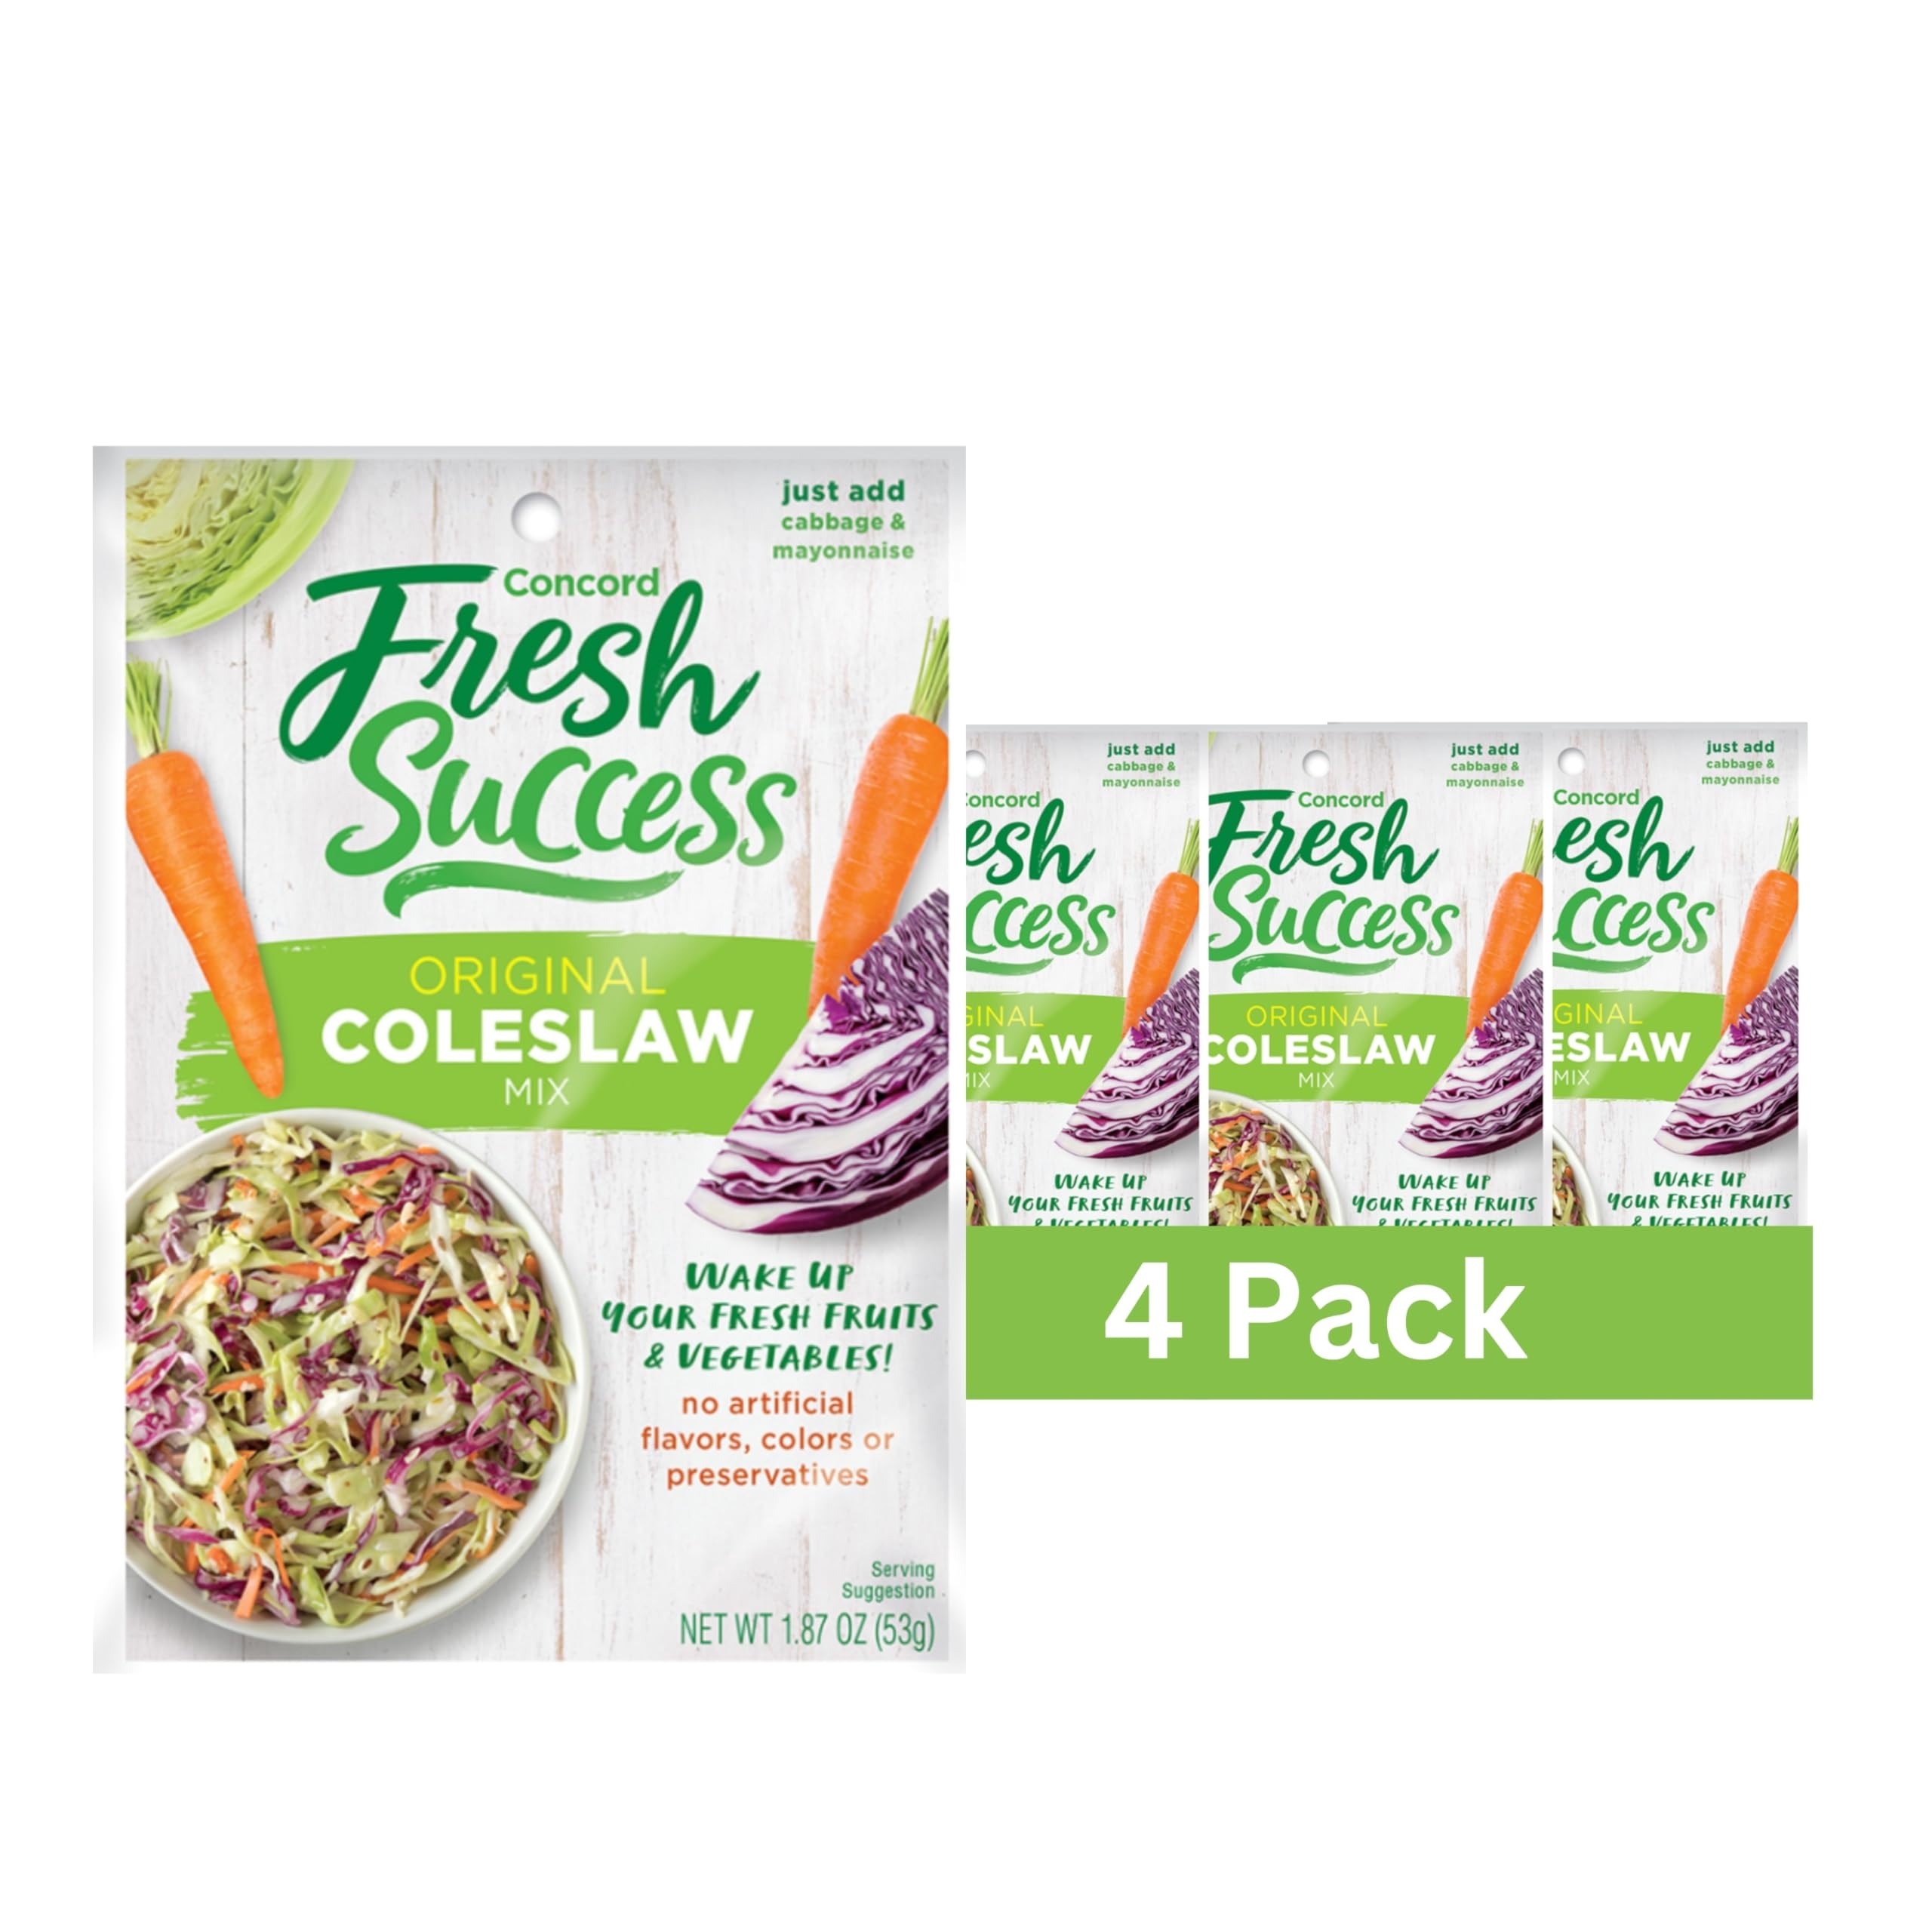
Item Name: Concord Foods All-American Coleslaw Seasoning Mix, Tangy, Sweet-Tart Blend for Creamy Coleslaw - Just Add Cabbage and Mayonnaise! 1.87 Ounce Pack of 4
Bullet Point 1: Authentic American flavor: Our Original Coleslaw Seasoning Mix captures the essence of traditional American coleslaw, delivering a delightful combination of flavors that evoke memories of homemade goodness. With a careful balance of tangy and sweet-tart notes, this seasoning blend enhances the natural taste of shredded cabbage, ensuring a truly authentic coleslaw experience
Bullet Point 2: Clean ingredients: Our coleslaw seasoning mix contains no artificial flavors, colors, or preservatives to ensure that every bite of your coleslaw is not only delicious but also nutritious.
Bullet Point 3: Easy preparation: Enjoying creamy, homemade coleslaw has never been easier! Our seasoning mix simplifies the process, allowing you to create a mouthwatering dish in just minutes. By combining our blend of spices with shredded cabbage, you'll effortlessly whip up a coleslaw that rivals any homemade recipe, saving you time and effort without compromising on taste.
Bullet Point 4: Versatile culinary companion: Beyond coleslaw, unleash the creative potential of our seasoning mix. Use it to add a burst of flavor to salads, sandwiches, wraps, and more. With its versatility, you can elevate a wide range of dishes, infusing them with the authentic taste of American coleslaw for a delightful twist.
Bullet Point 5: Perfect for barbecues and events: Our coleslaw seasoning mix creates a crowd-pleasing side dish that perfectly complements grilled meats and outdoor gatherings, adding a burst of flavor to every bite.
Product Description: Introducing Concord Foods All-American Coleslaw Seasoning Mix, a tangy, sweet-tart blend for creamy delight! Just add cabbage and mayonnaise for an authentic American flavor experience. Our seasoning captures the essence of traditional coleslaw, balancing tangy and sweet-tart notes to enhance the natural taste of shredded cabbage. Made with clean ingredients, it contains no artificial flavors, colors, or preservatives. Easy to prepare, our mix simplifies the process, allowing you to create mouthwatering coleslaw in minutes. Versatile and delicious, it's perfect for salads, sandwiches, wraps, and more. Ideal for barbecues and events, our coleslaw seasoning mix is sure to be a crowd-pleaser, adding a burst of flavor to every bite!
Value: 7.48
Unit: Ounce

Price: 9.525